John Coldbrook Hanbury-Williams

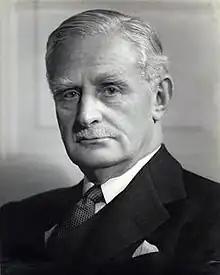
Sir John Coldbrook Hanbury-Williams in 1953

Sir John Coldbrook Hanbury-Williams (28 May 1892 – 10 August 1965) was a British businessman and courtier. He was director of Courtaulds from 1946 to 1962, served as a director of the Bank of England from 1936 to 1963, and held various positions in the royal household.